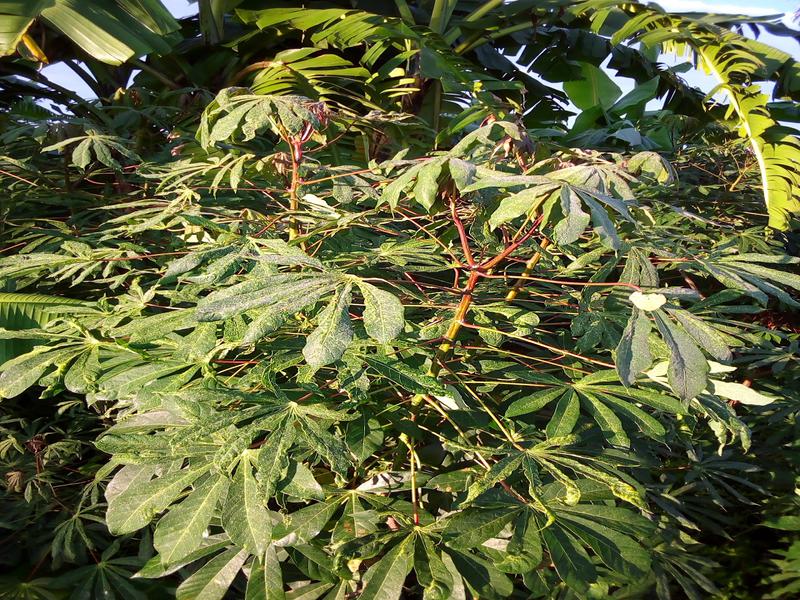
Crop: cassava
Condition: green_mottle